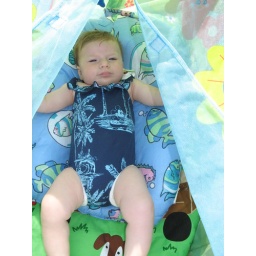
in the beach house